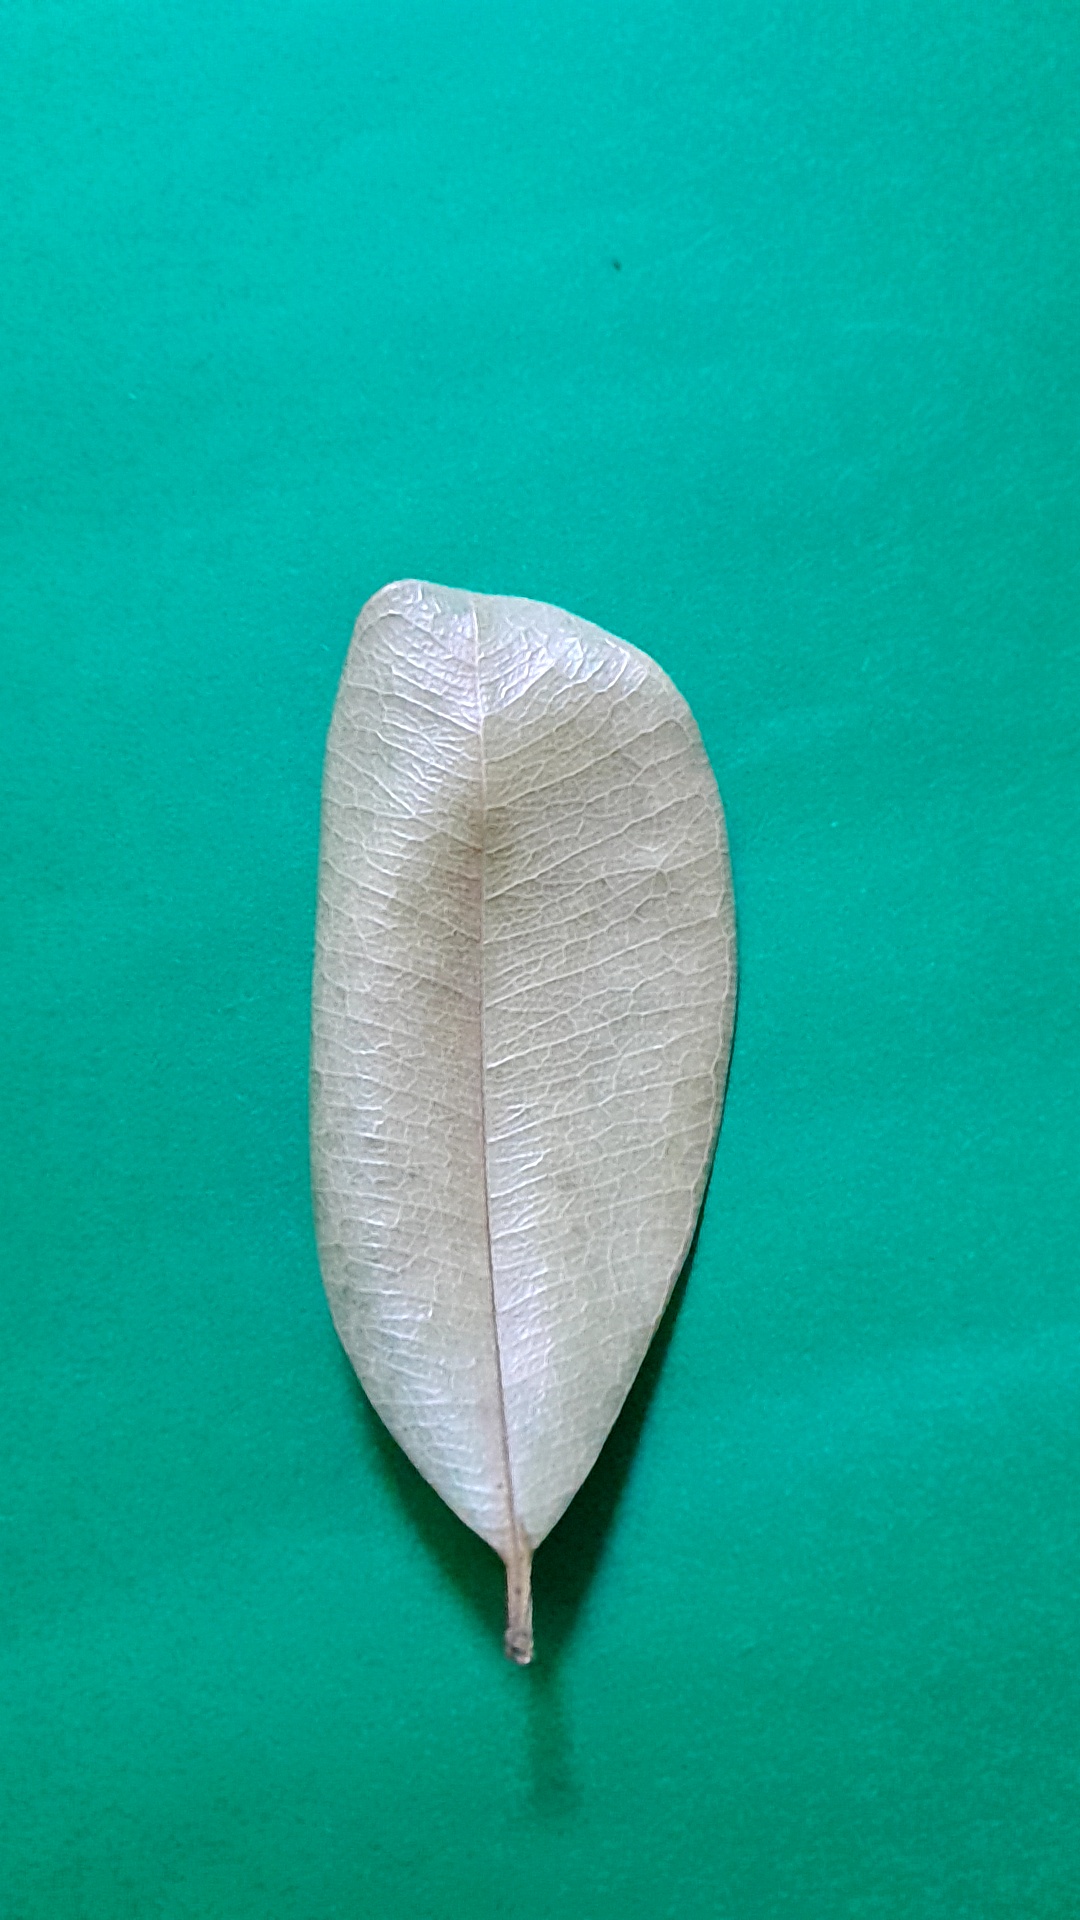
Label: Dry Leaf